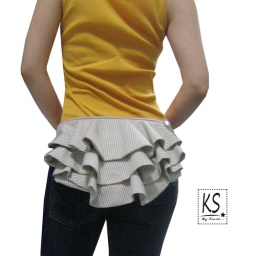
KS waist purse striped in sand Bs